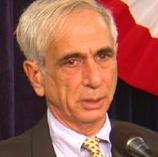
Age: 66